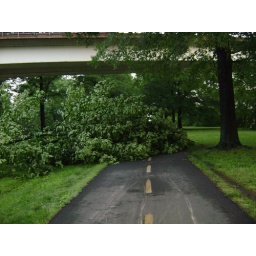
Tree down near 14th street bridge on Mt Vernon trail after stormof June 04 2008